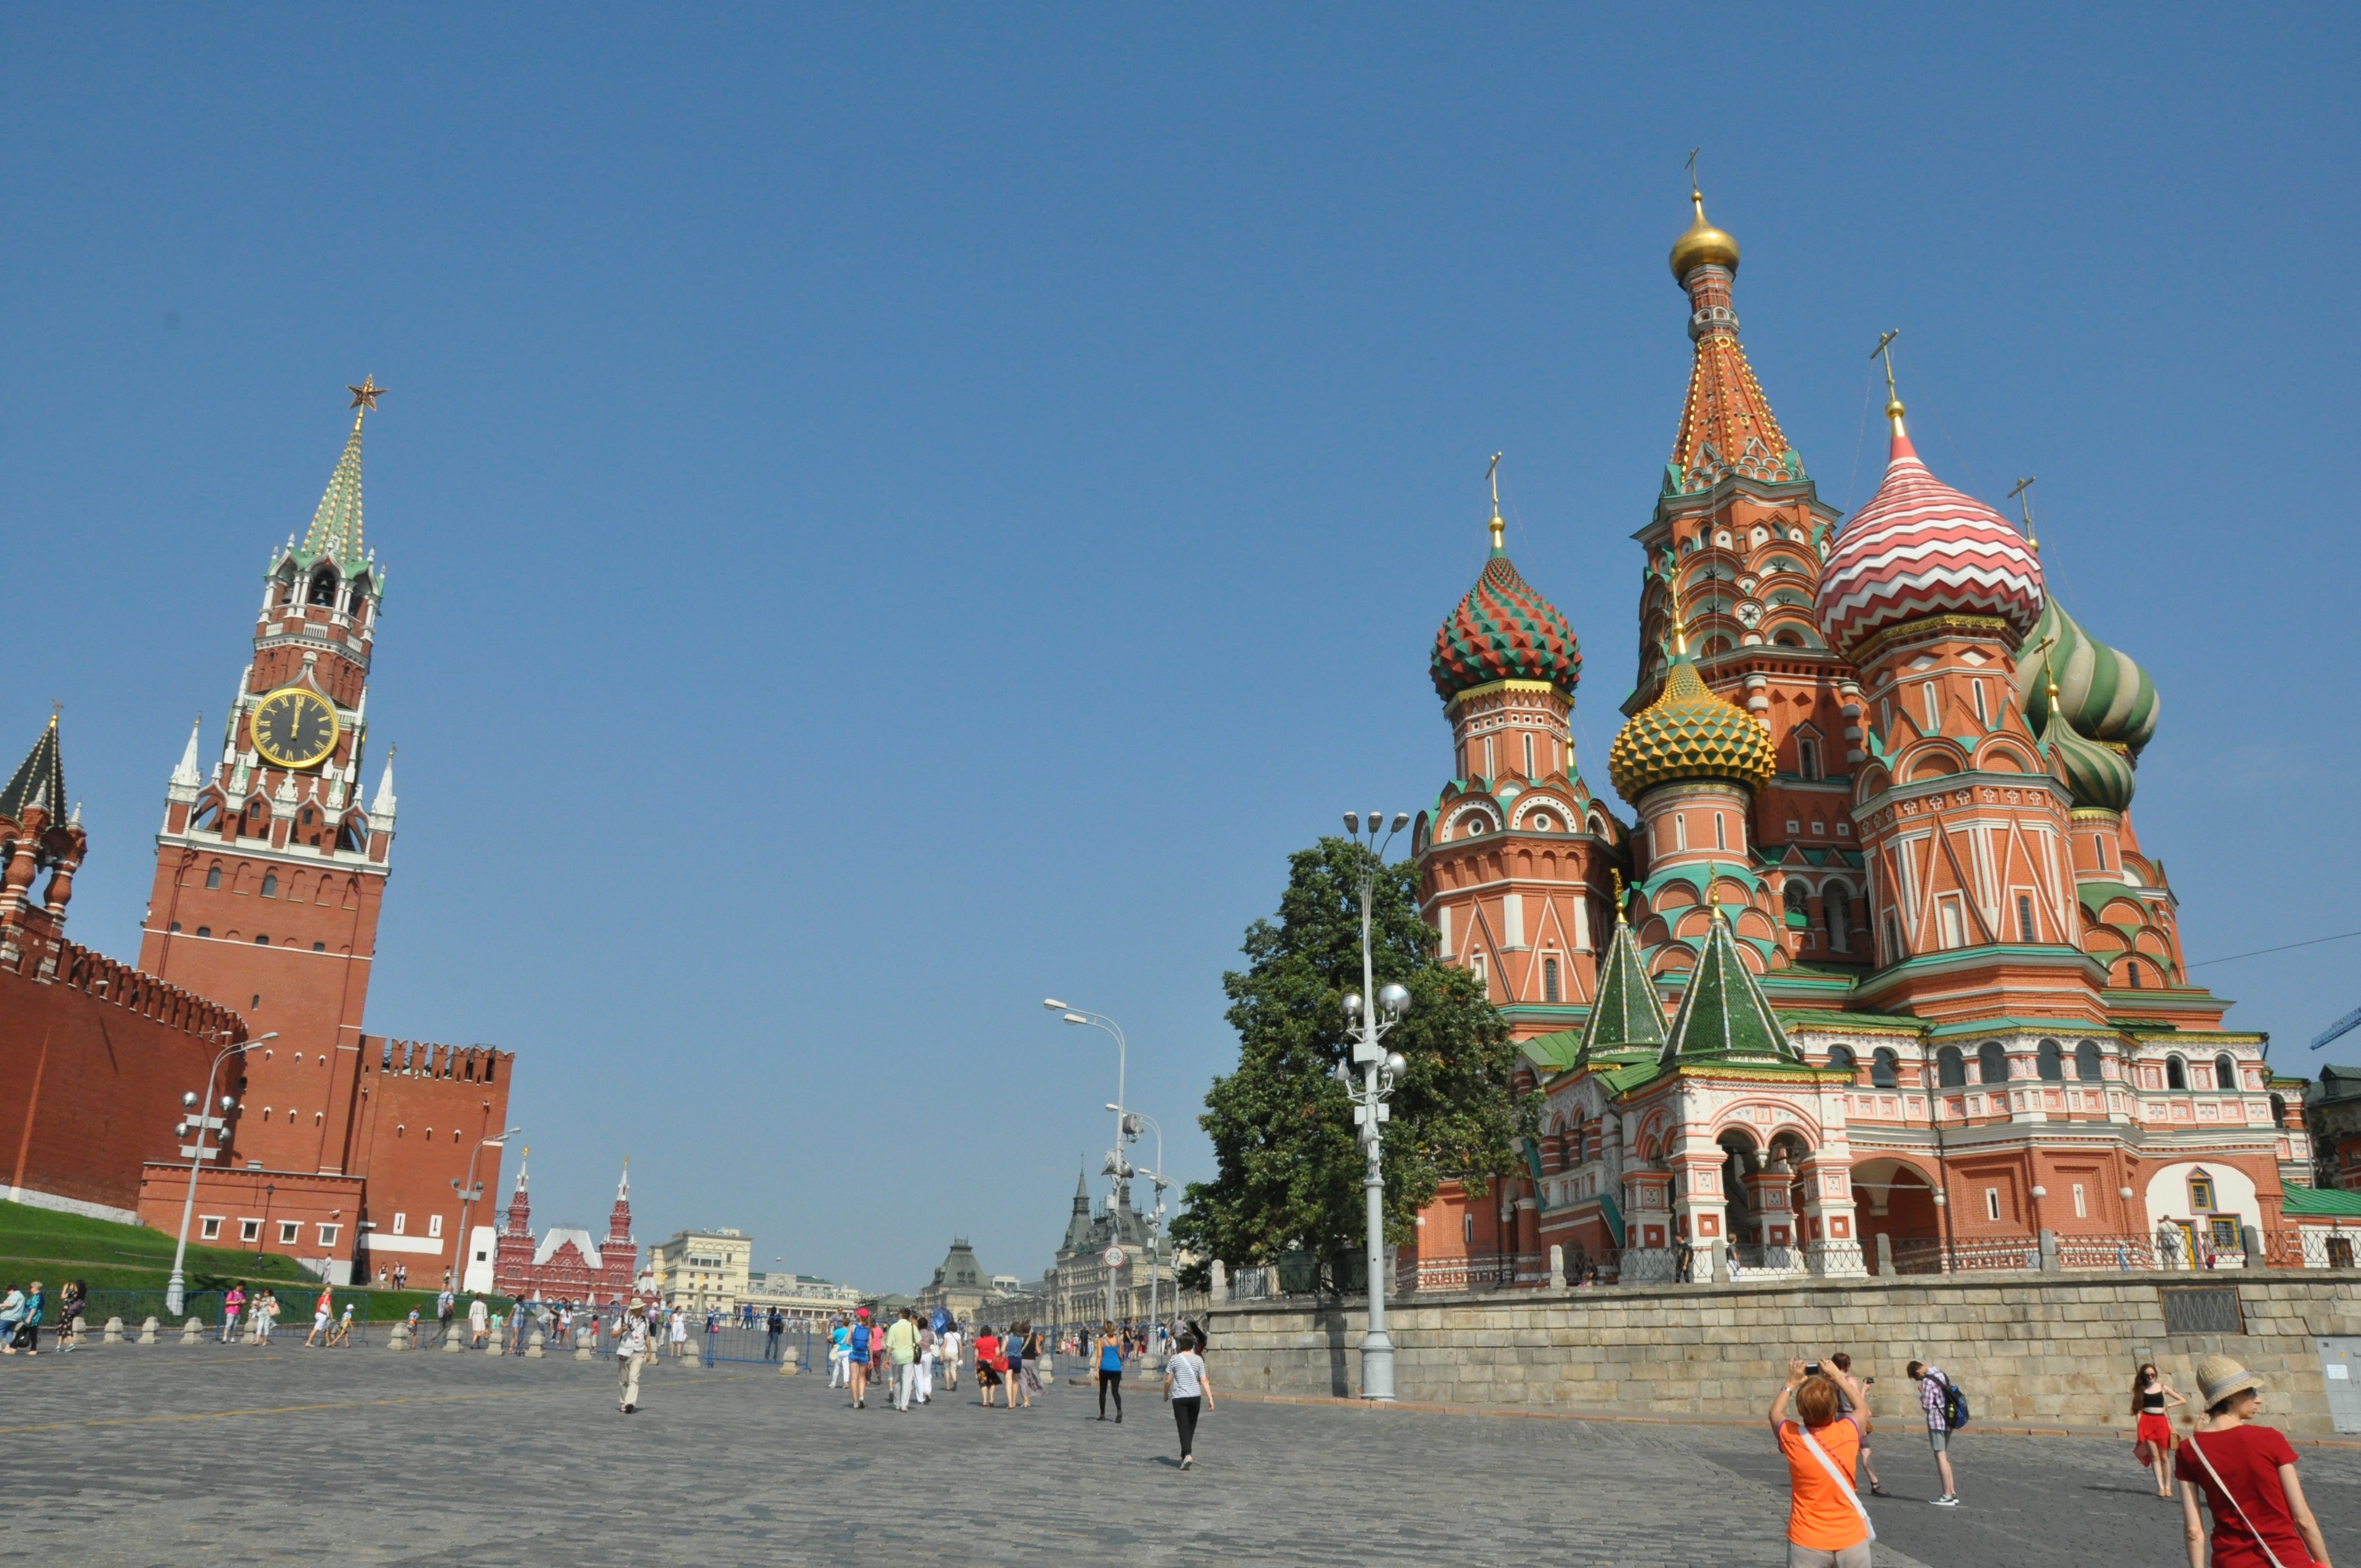
town, clock, building, palace, cityscape, tower, plaza, landmark, cathedral, tourism, place of worship, temple, spire, town square, moscow, kremlin, tours, unesco world heritage site, historic site